Highway 1 (Northern Territory)

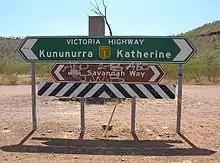
Road sign showing Victoria Highway as National Highway 1

Highway 1 was created as part of the National Route Numbering system, adopted in 1955. The route was compiled from an existing network of state and local roads and tracks.